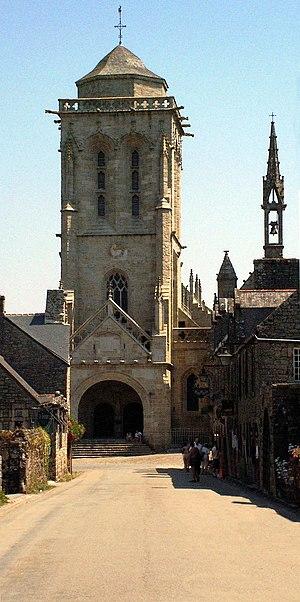
L'église Saint-Ronan est une église priorale située à Locronan, ainsi que son annexe, la chapelle du Pénity, qui abrite le tombeau de saint Ronan.
Locronan [lɔkʁɔnɑ̃] est une commune française, située dans le département du Finistère en région Bretagne.
Cet article recense les monuments historiques de Locronan, en France.